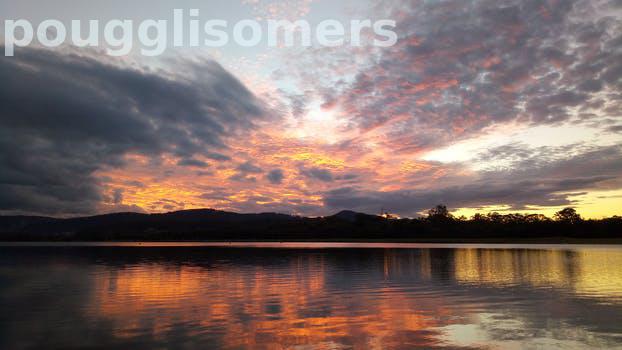
Label: Watermark